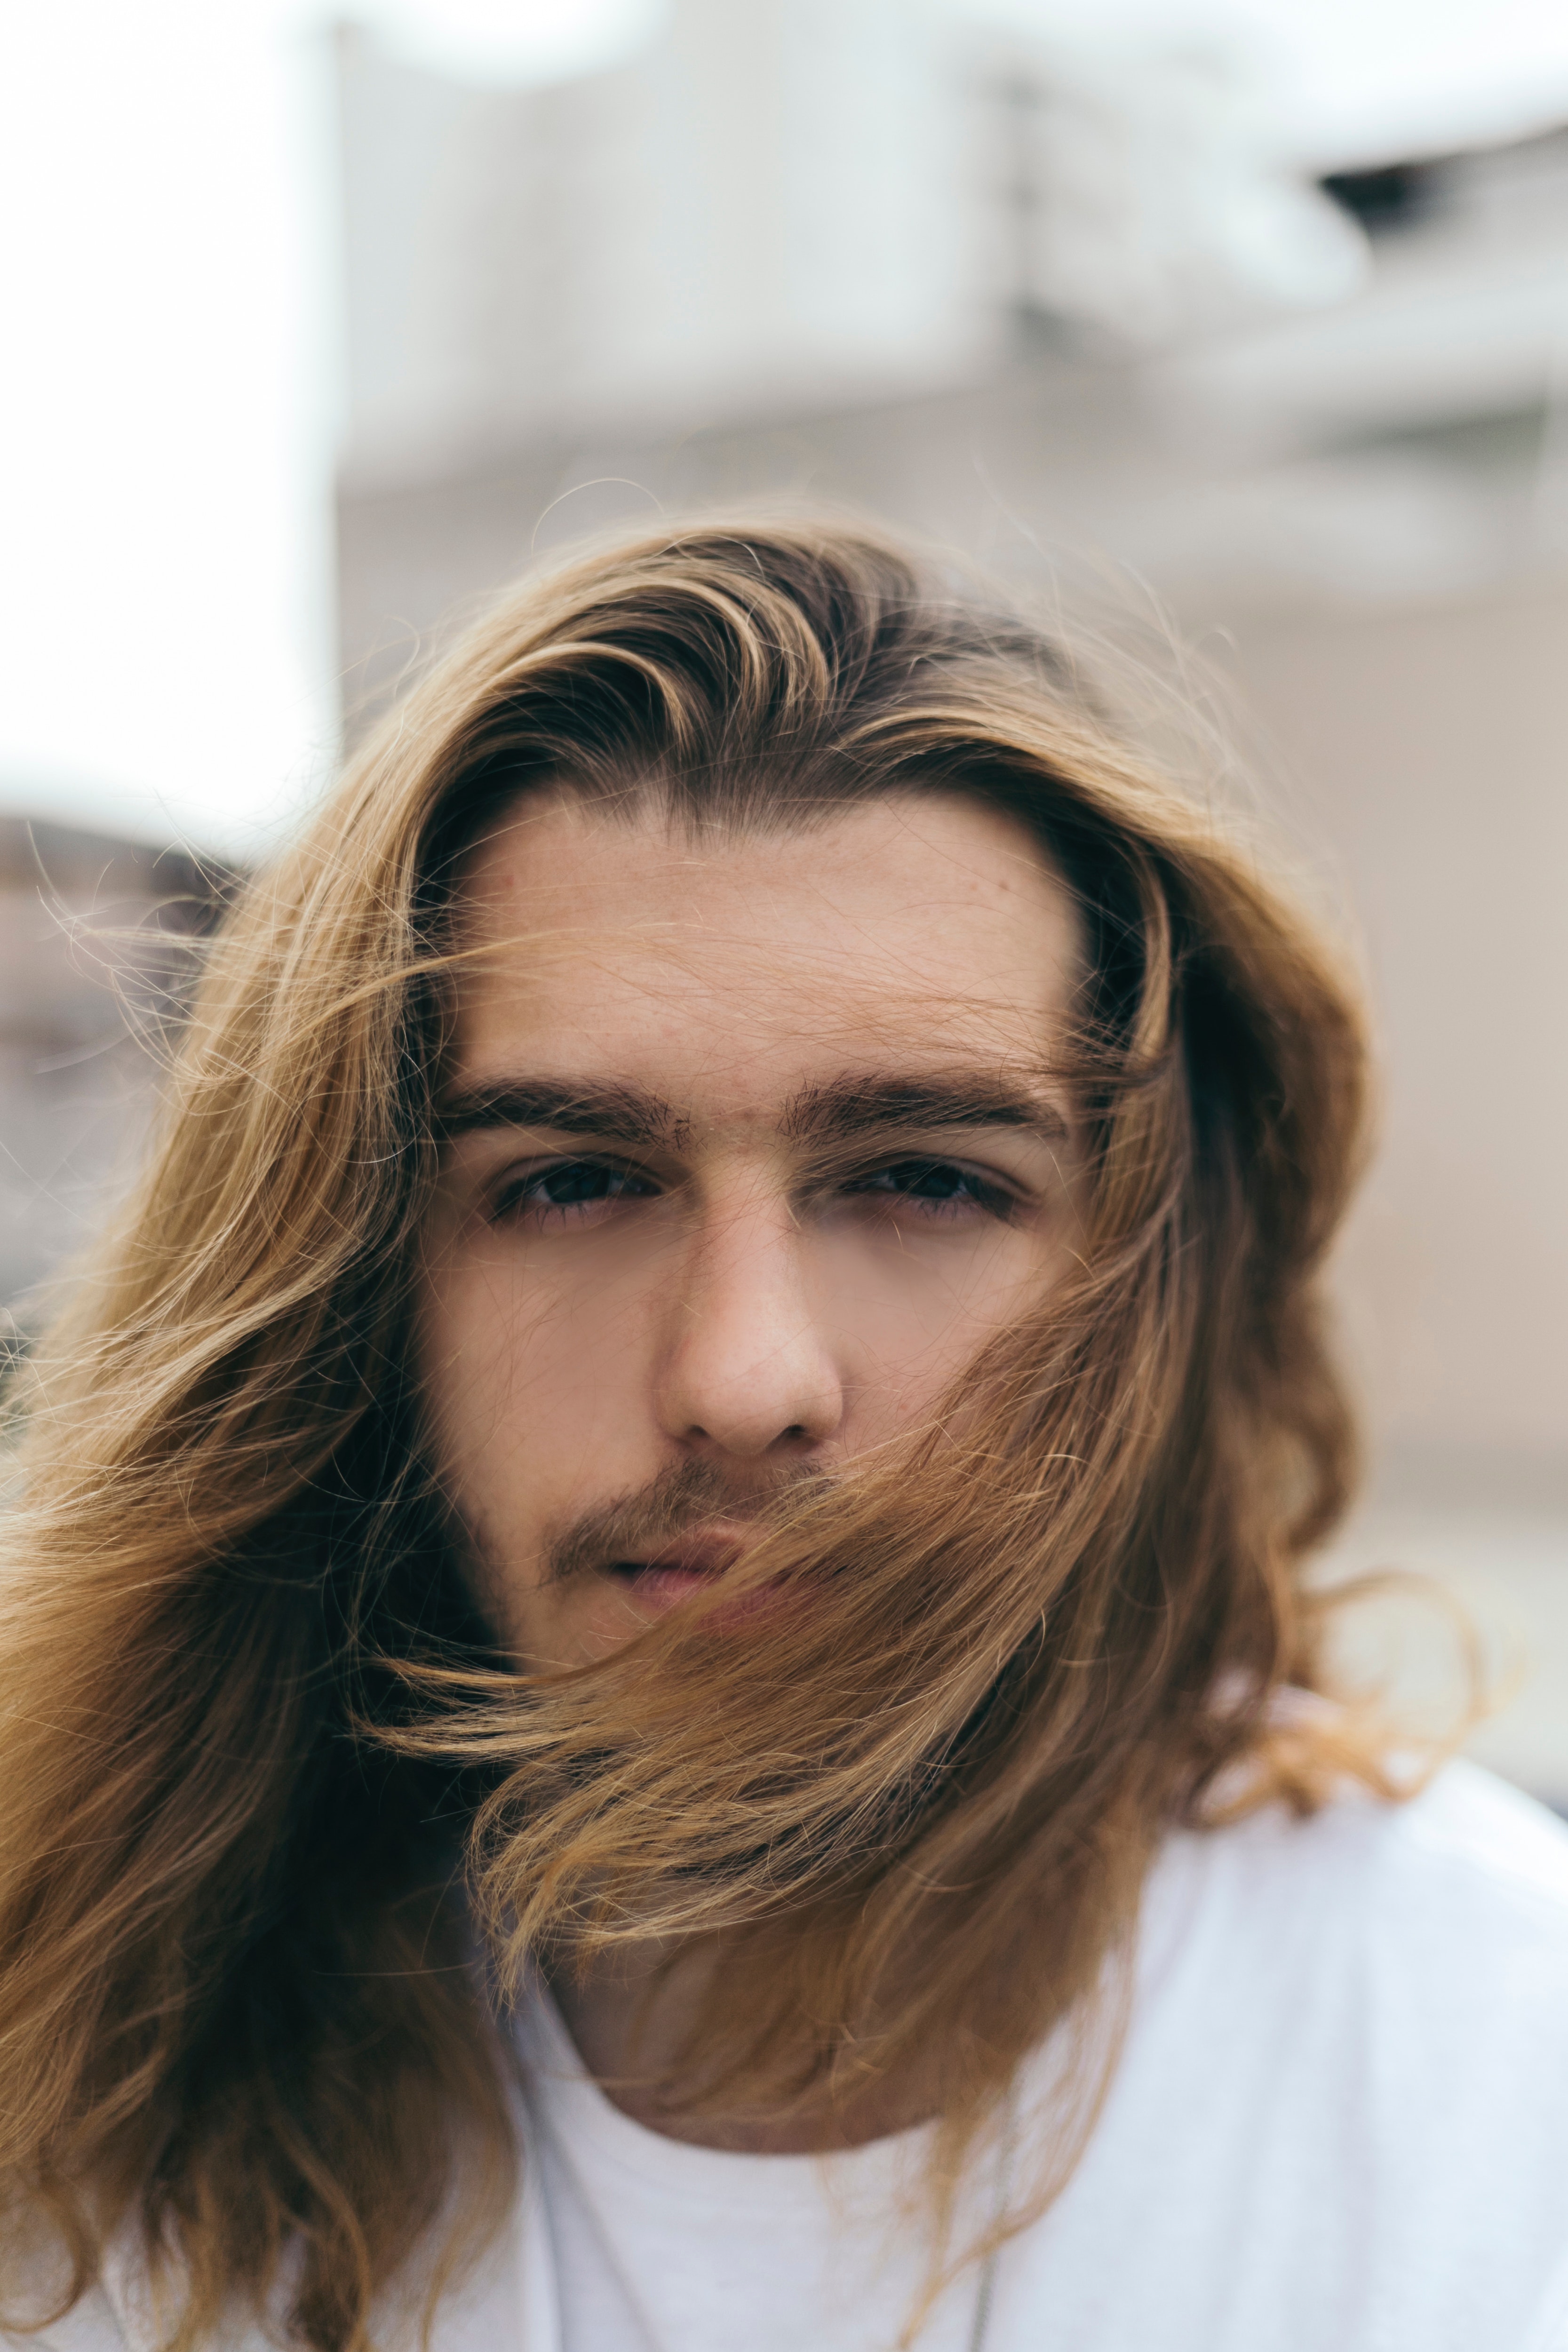
hair, facial hair, face, beard, hairstyle, moustache, eyebrow, long hair, chin, blond, head, brown hair, beauty, forehead, surfer hair, eye, lip, human, jaw, hair coloring, mouth, neck, photography, smile